550 Madison Avenue

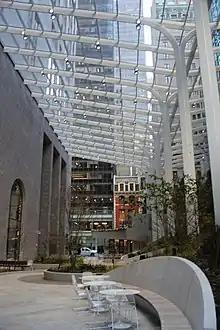
Southward view of 550 Madison Garden, the building's renovated atrium, in 2022. The atrium has a glass roof. On the left is the building's facade, while on the right are benches and plants.

Between the annex to the west and the main tower to the east was an atrium measuring wide by tall. The public atrium between the annex and the tower was originally covered by a metal and glass roof, the ceiling of which was a half-barrel vault (shaped as a quarter-circle). The atrium directly faced that of the IBM Building at 590 Madison Avenue, and the presence of 550 Madison Avenue's atrium allowed additional floor area in the building. According to Burgee, he wanted the atrium to have a distinct identity from the office tower. The atrium, designed as an open-air pedestrian pathway, was enclosed in the 1990s when Sony moved to the building. A large television screen was installed with this renovation.